Sammy Morris

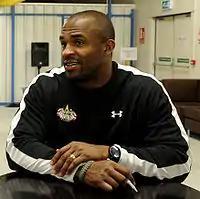
Morris in February 2009

Samuel Morris III (born March 23, 1977) is a former American football running back in the National Football League (NFL) for the Buffalo Bills, Miami Dolphins, New England Patriots and Dallas Cowboys. He was selected by the Buffalo Bills in the fifth round of the 2000 NFL draft. He played college football at Texas Tech University.